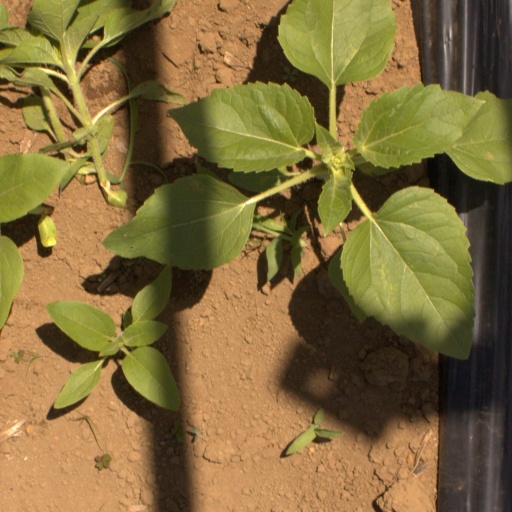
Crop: Jerusalem artichoke